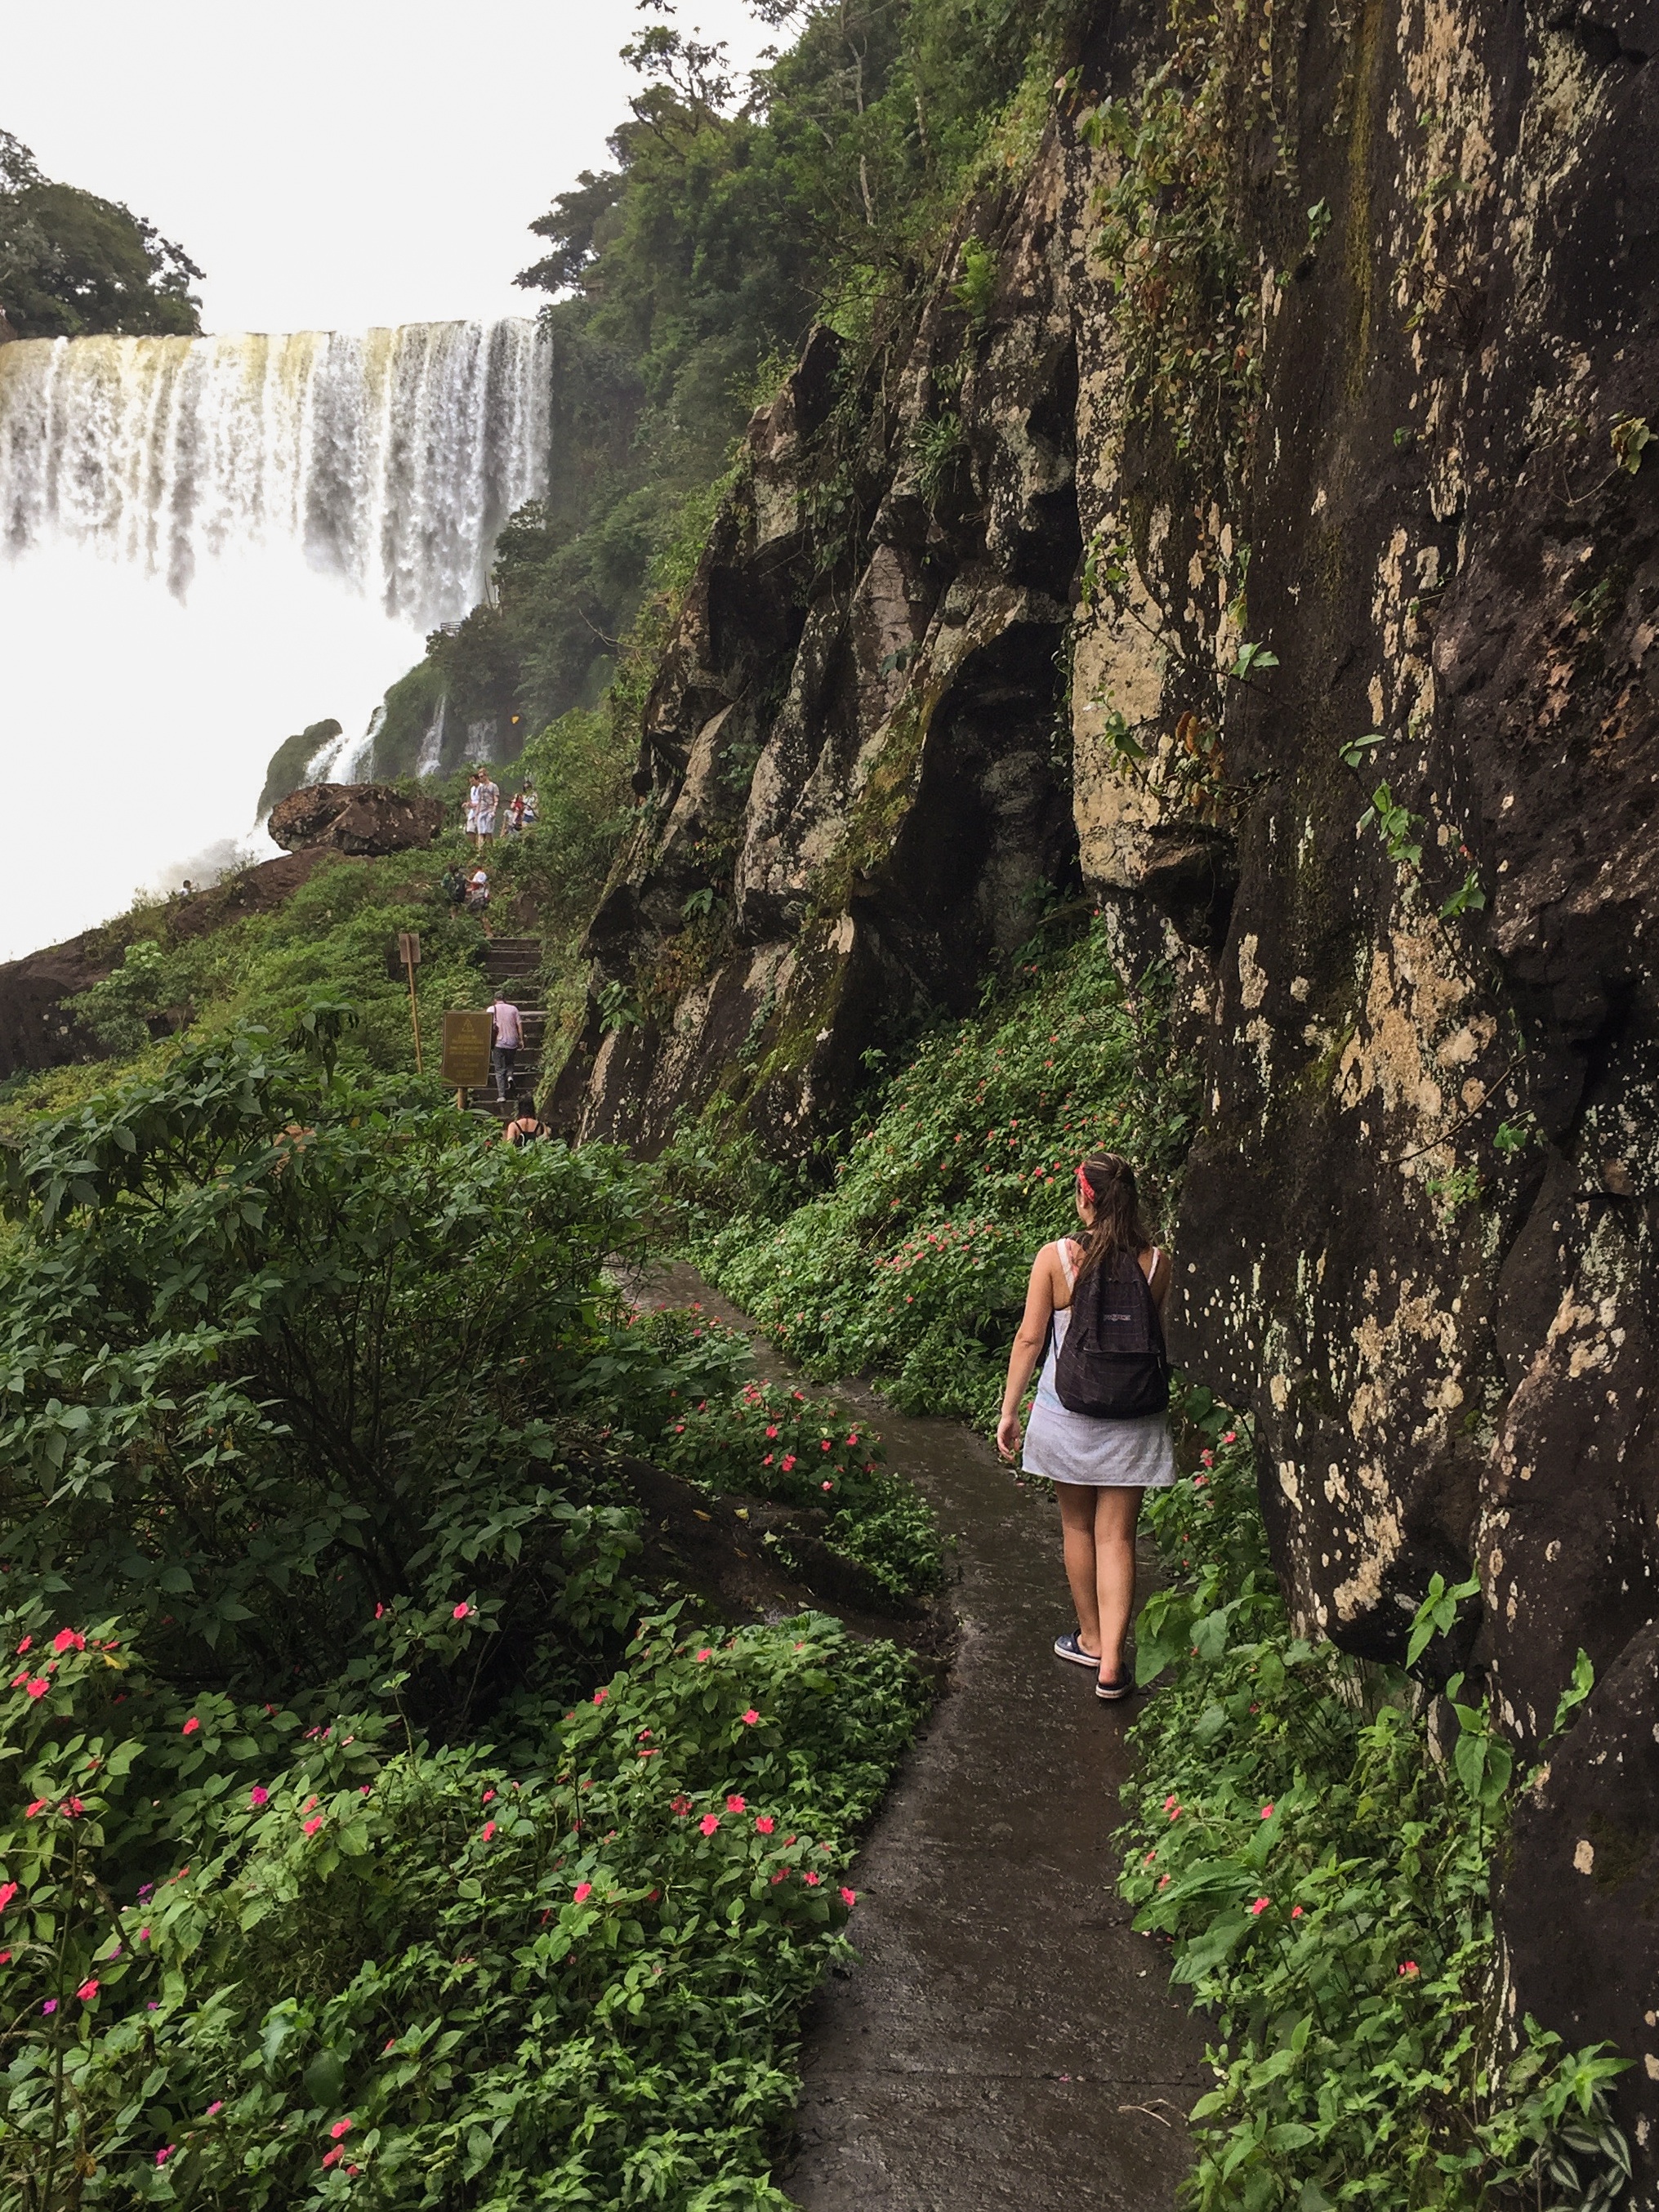
tree, rock, waterfall, walking, trail, flower, adventure, cliff, jungle, terrain, water feature